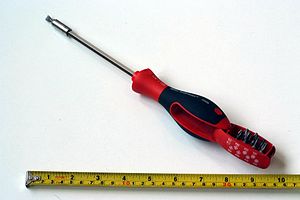
Bit (værktøj)
Magnetisk bitholder på skruetrækker med udklapbart magasin.
En bit er en udskiftelig del i enden af en skruemaskine eller skruetrækker. Den bruges til at skrue skruer i forskellige materialer. Skruerne kan have forskellige typer kærv, derfor kan det være praktisk at kunne skifte dem ud. De er typisk lavet af hårde metaller som stål for at undgå, at bitten brækker eller bliver bøjet, når man skruer en skrue i.